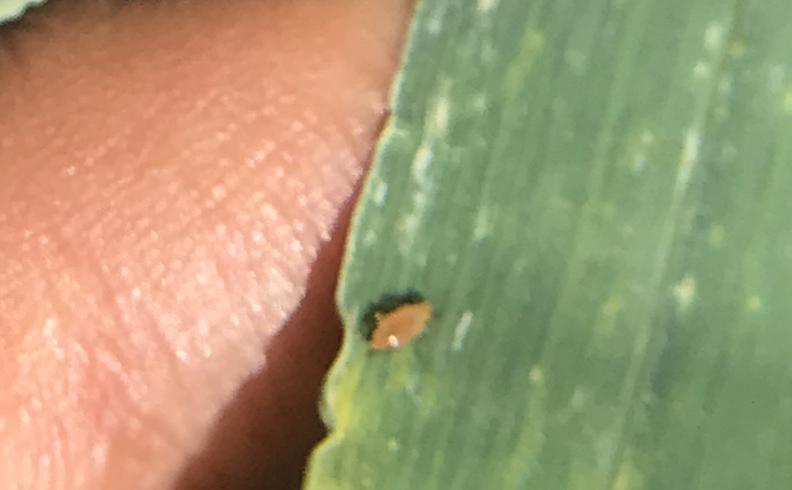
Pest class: english_grain_aphid